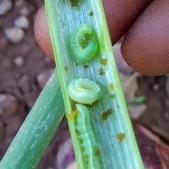
Crop: Onion
Condition: caterpillar-p